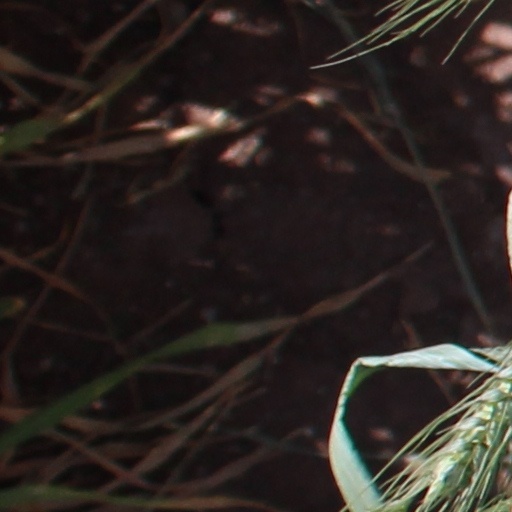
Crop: wheat